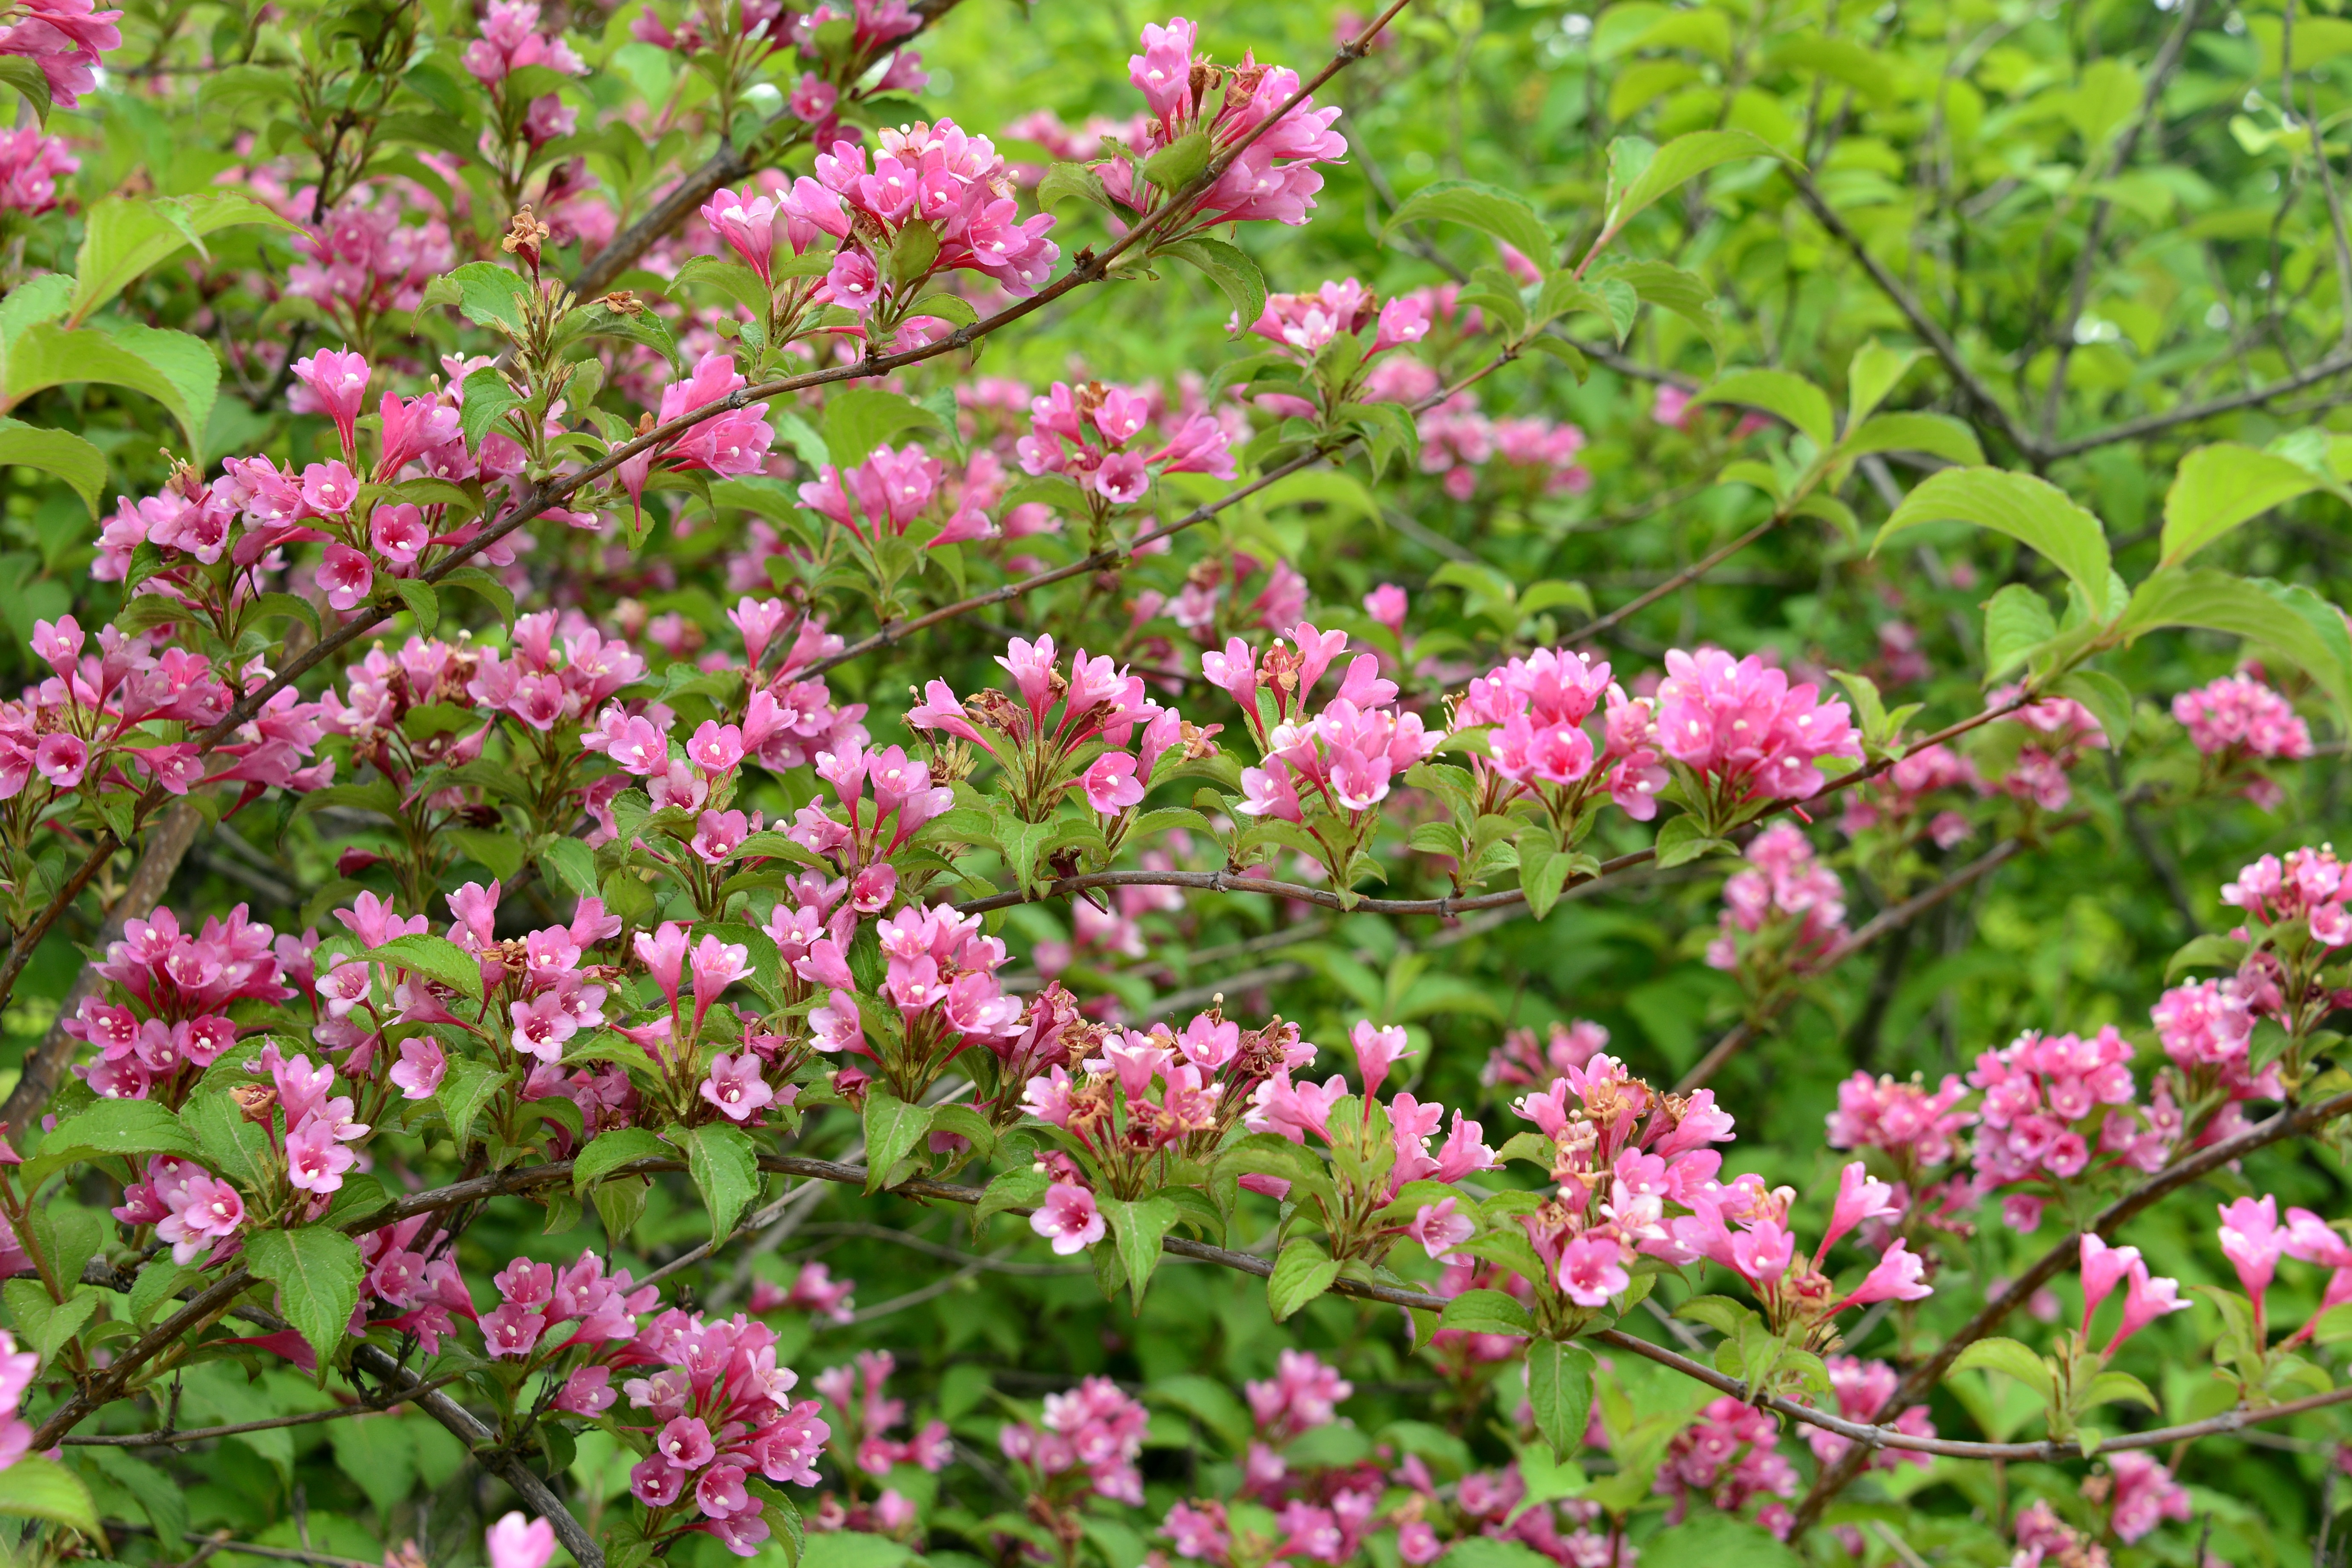
branch, blossom, plant, flower, spring, herb, produce, botany, garden, wildflower, twigs, shrub, lilac, flowering, flowering plant, flowers and plants, woody plant, land plant, breckland thyme, peach red, green dense